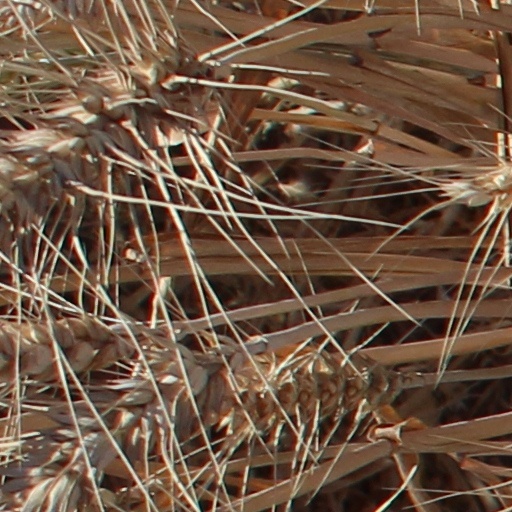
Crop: wheat